Libertia paniculata

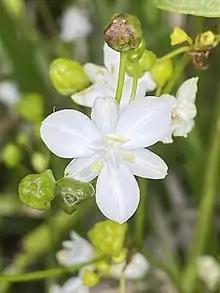
Flower

Libertia paniculata is a plant in the family Iridaceae. It is endemic to Australia, where it occurs in Queensland, New South Wales and Victoria.